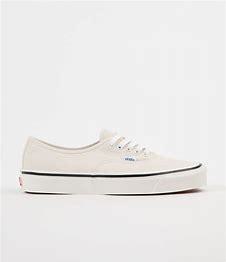
Brand: Vans
Model: Anaheim Factory Authentic 44 DX